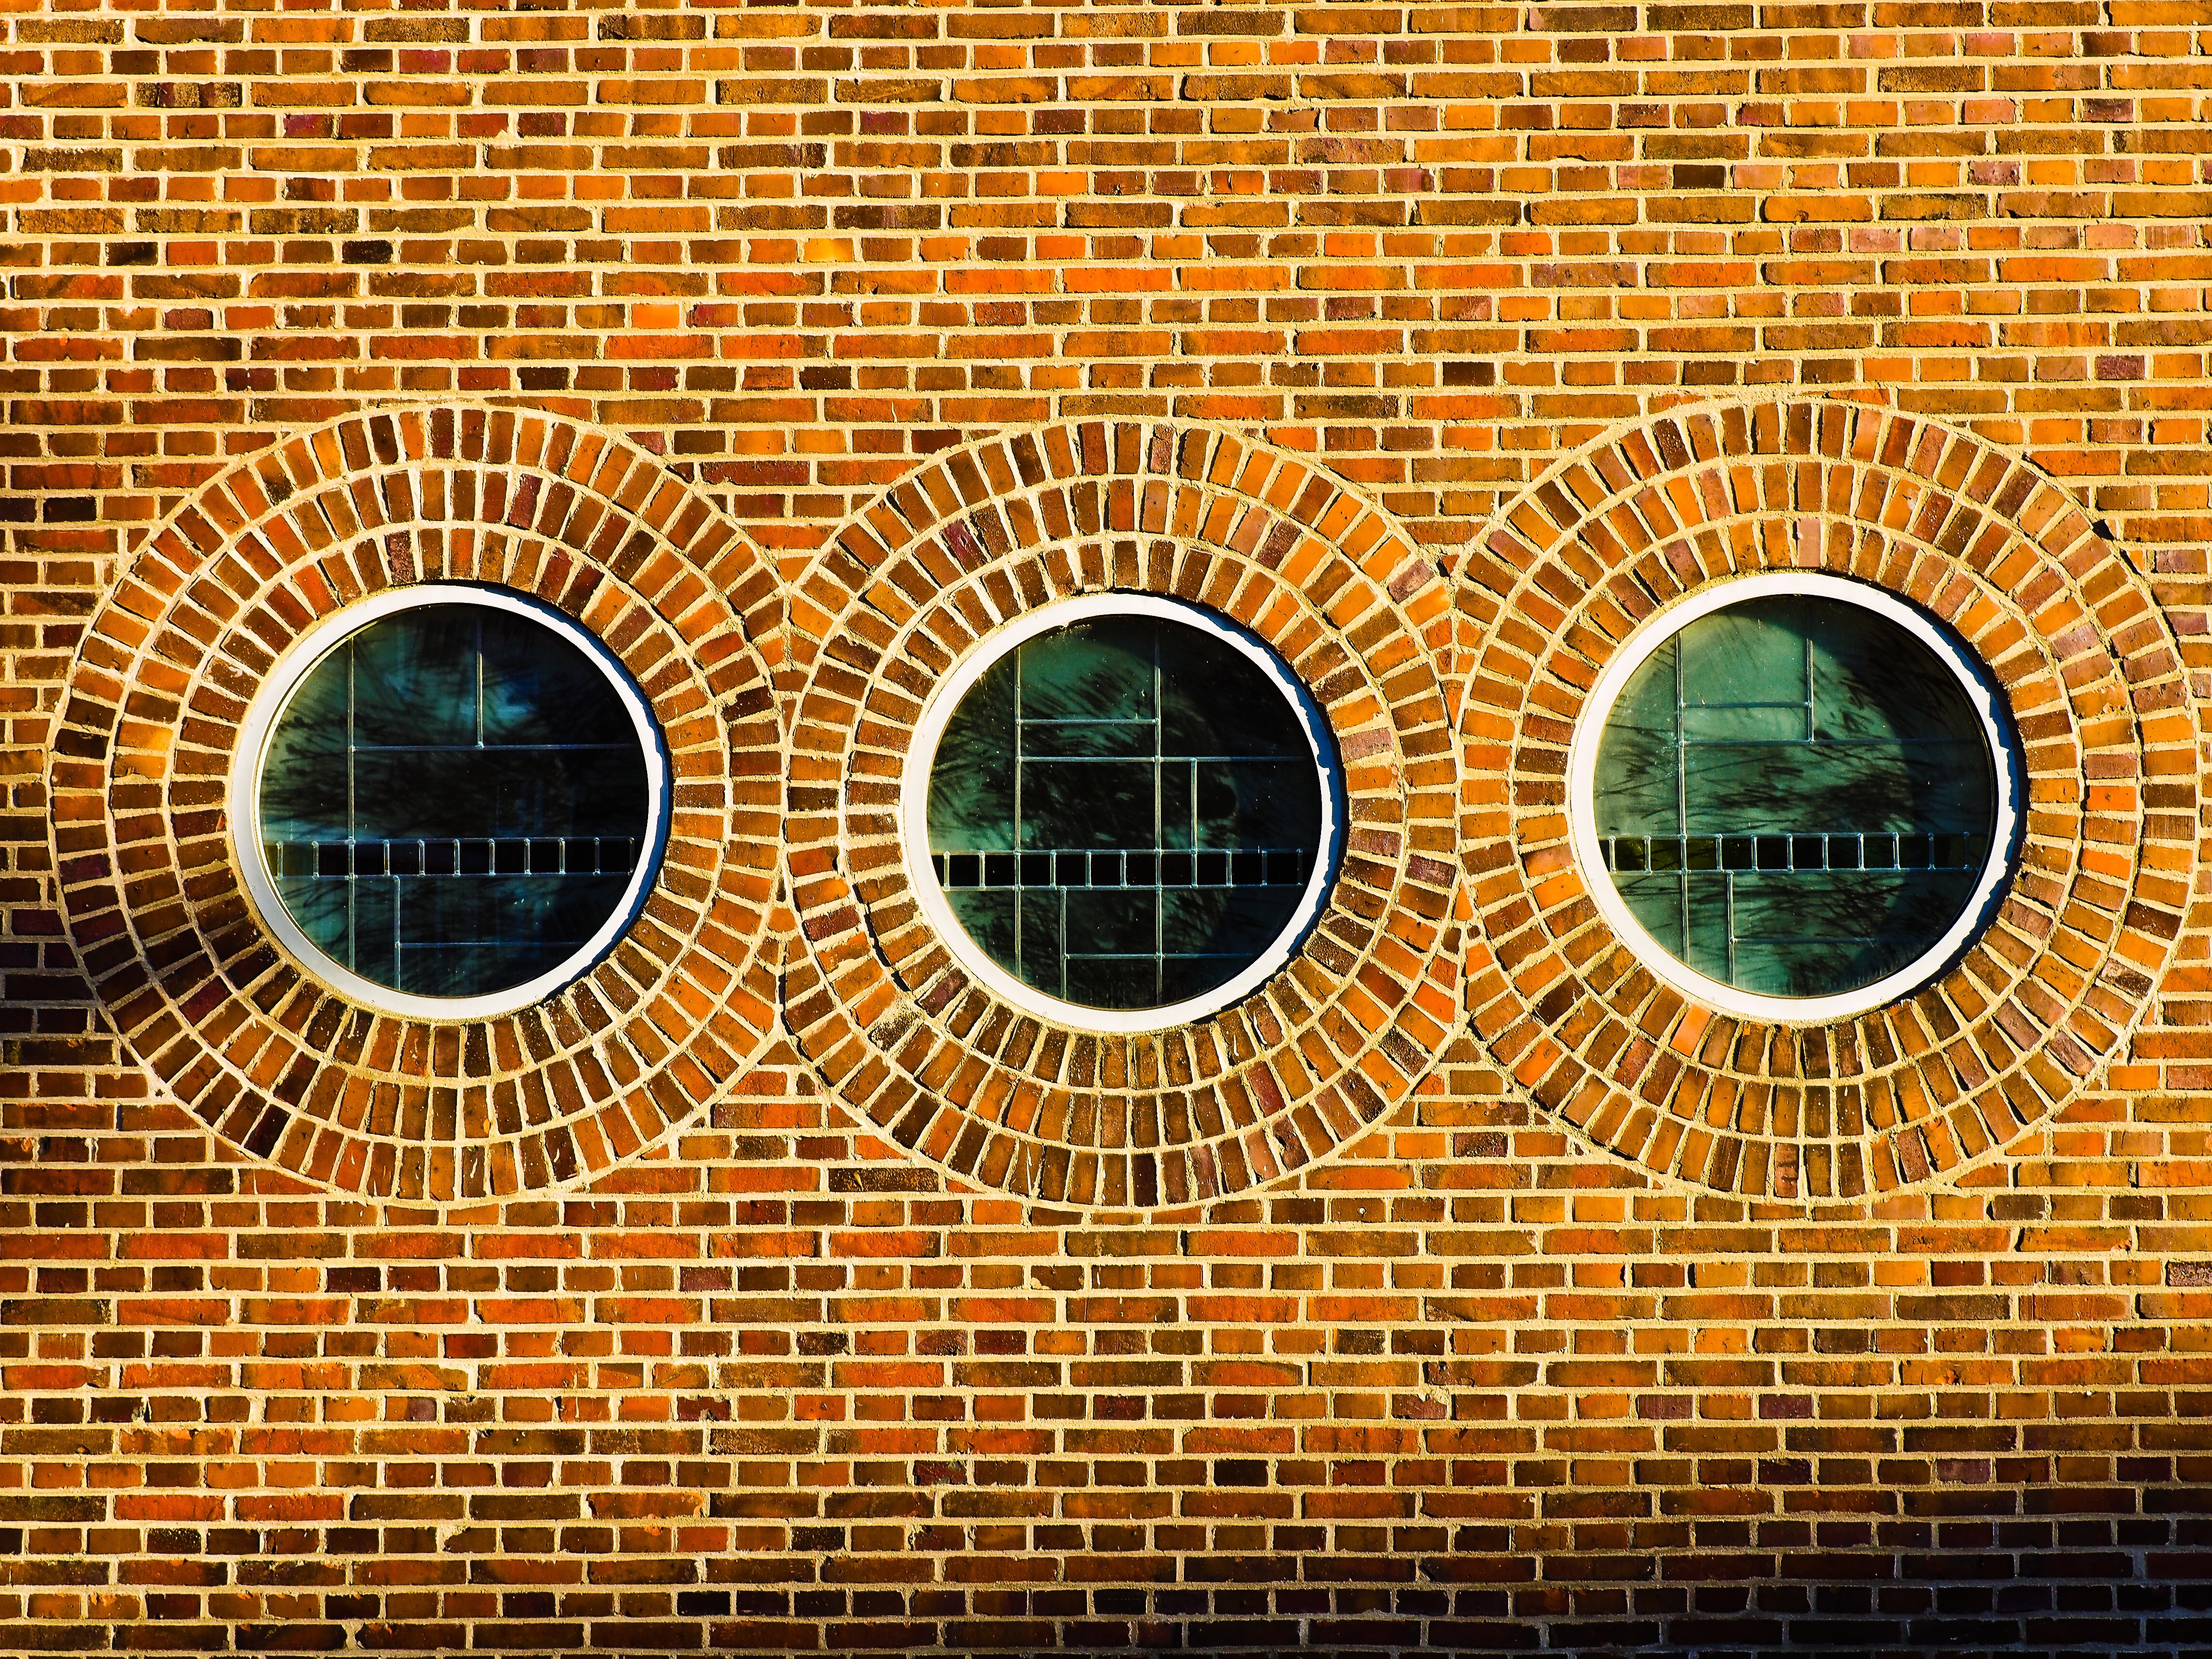
architecture, window, number, building, wall, pattern, color, facade, church, signage, circle, font, art, design, text, bricks, symmetry, shape, masonry, modern art, hauswand, church window, dusseldorf